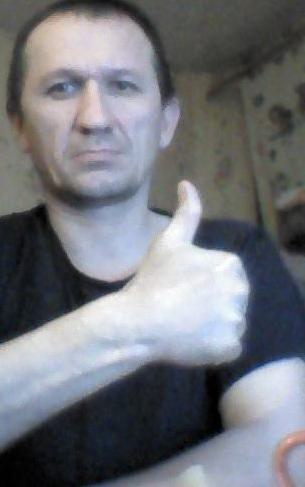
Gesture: like